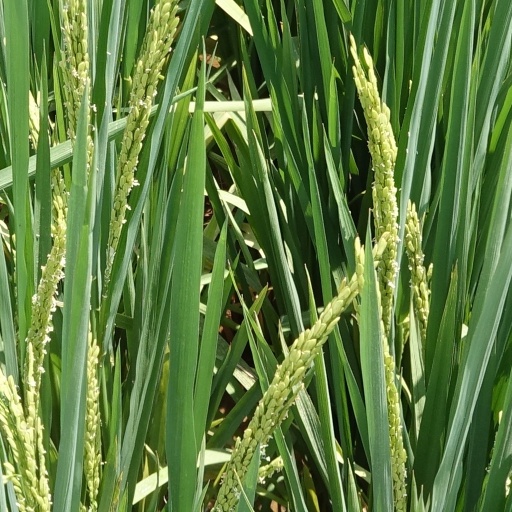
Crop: rice